Burns Bog

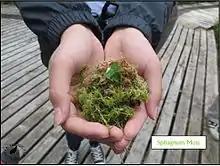
Sphagnum moss is known as a "bog builder." It is critical to Burns Bog's survival.

There are more than 14 different plant communities in Burns Bog. The most important as deemed by the City of Delta are "peat-forming". Peat-forming plants are those that grow in places with a high water table (e.g. sphagnum mosses).